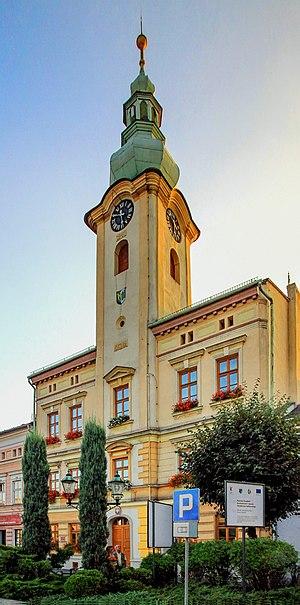
La gmina de Strumień est une commune urbaine-rurale de la voïvodie de Silésie et du powiat de Cieszyn. Elle s'étend sur 58,4 km² et comptait 12 057 habitants en 2006. Son siège est la ville de Strumień.